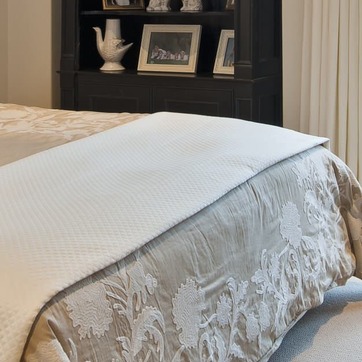
Material: fabric